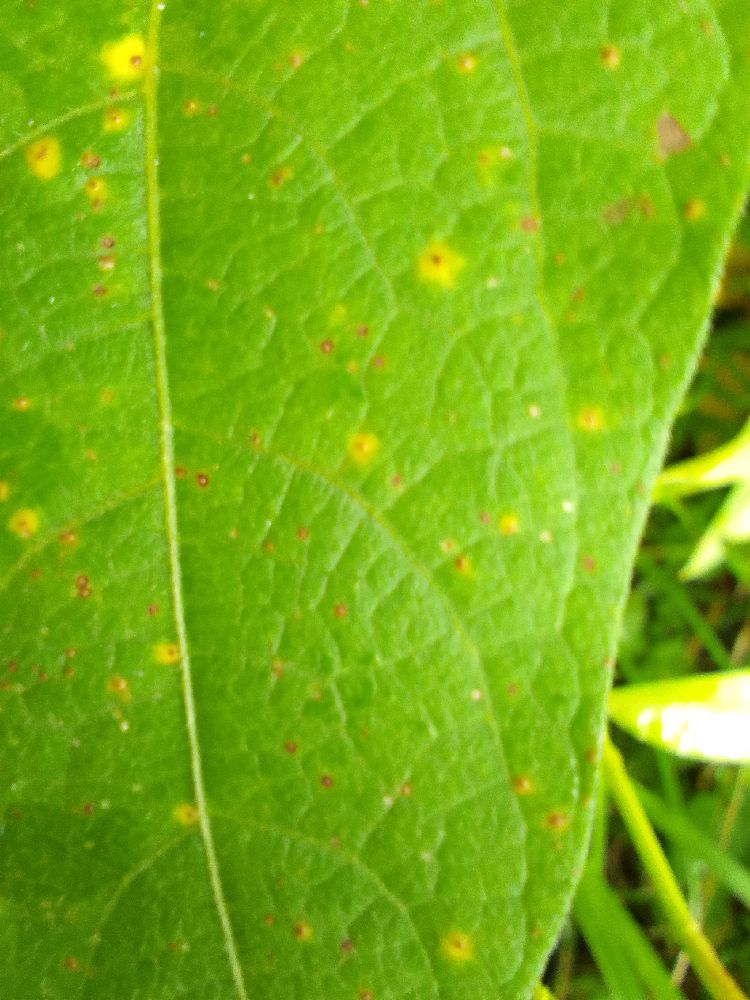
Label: rust